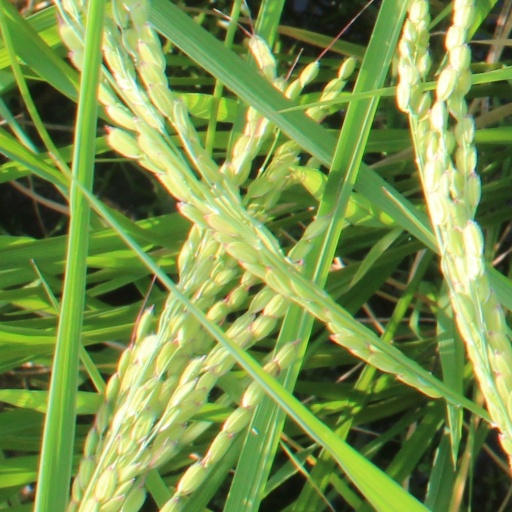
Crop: rice